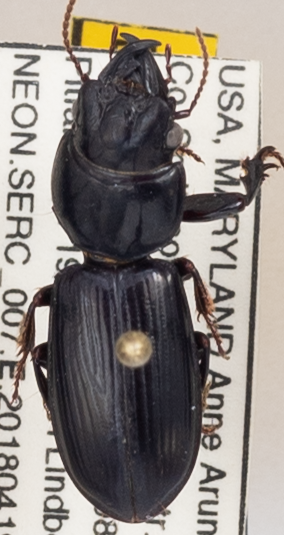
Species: Scarites subterraneus
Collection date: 2018-04-19
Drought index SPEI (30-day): -1.18
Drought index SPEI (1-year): -0.304
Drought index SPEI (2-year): -0.32